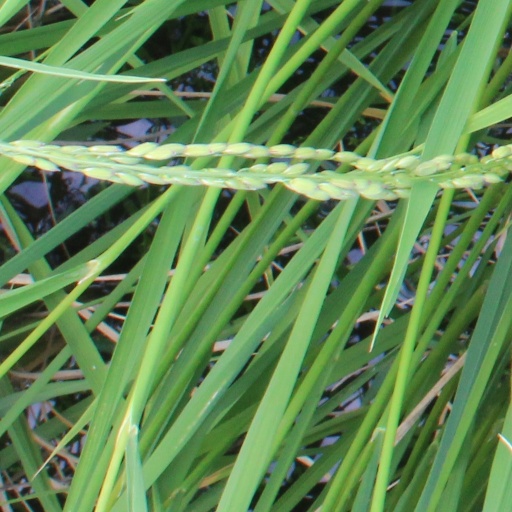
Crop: rice